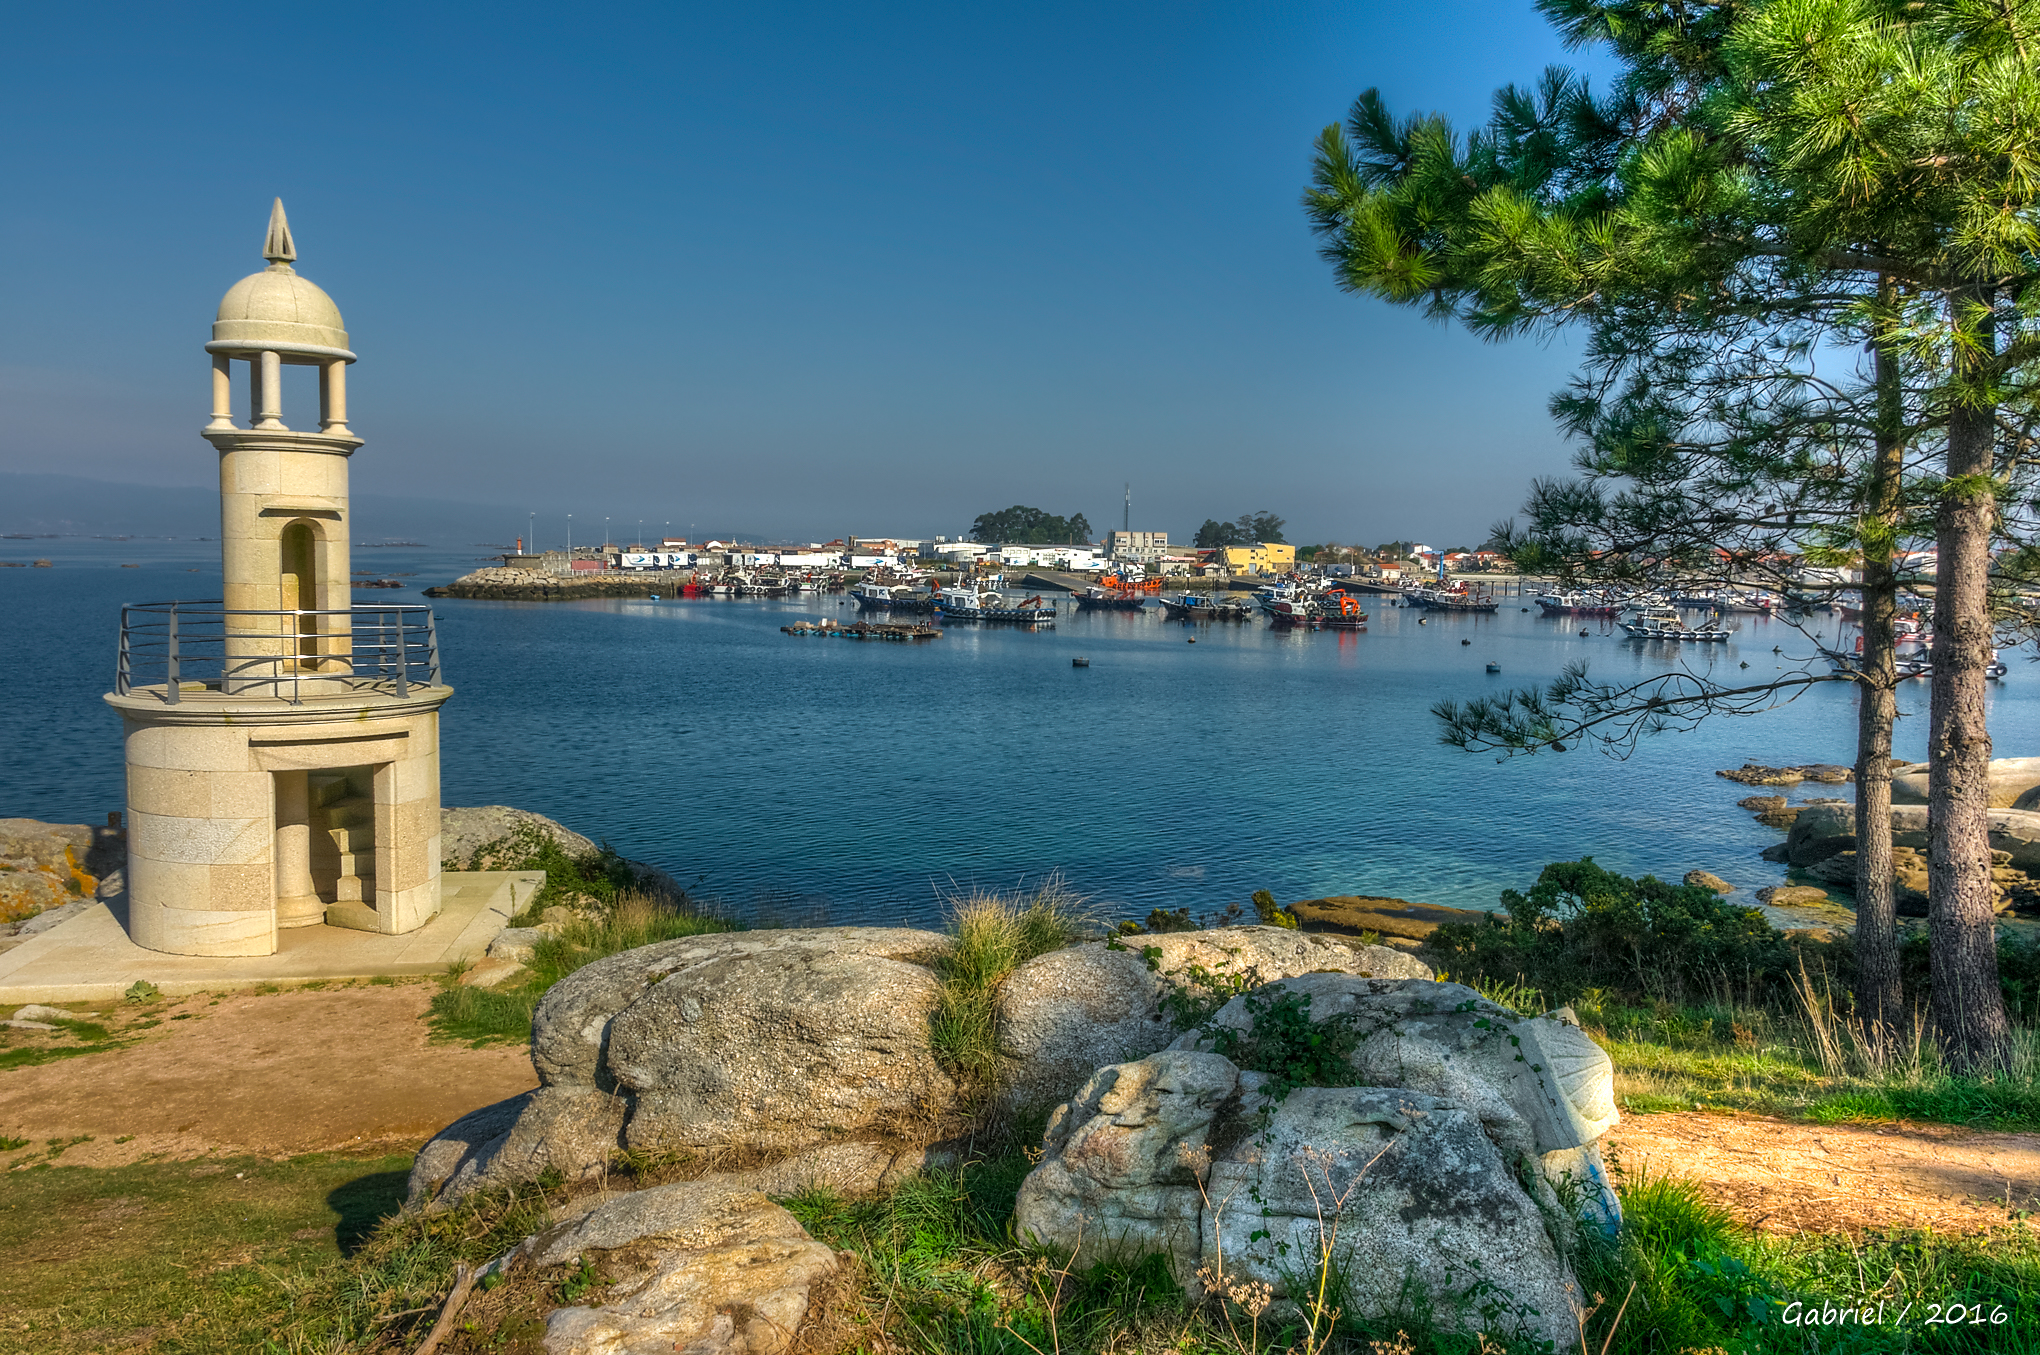
landscape, sea, coast, vacation, cove, tower, bay, tourism, hdr, spain, galicia, pontevedra, paisajes, ogrove, estate, espana, ggl1, gaby1, xovesphoto, sonydscrx10iii, sonyrx10iii, rx10iii, rx10m3, portomeloxo